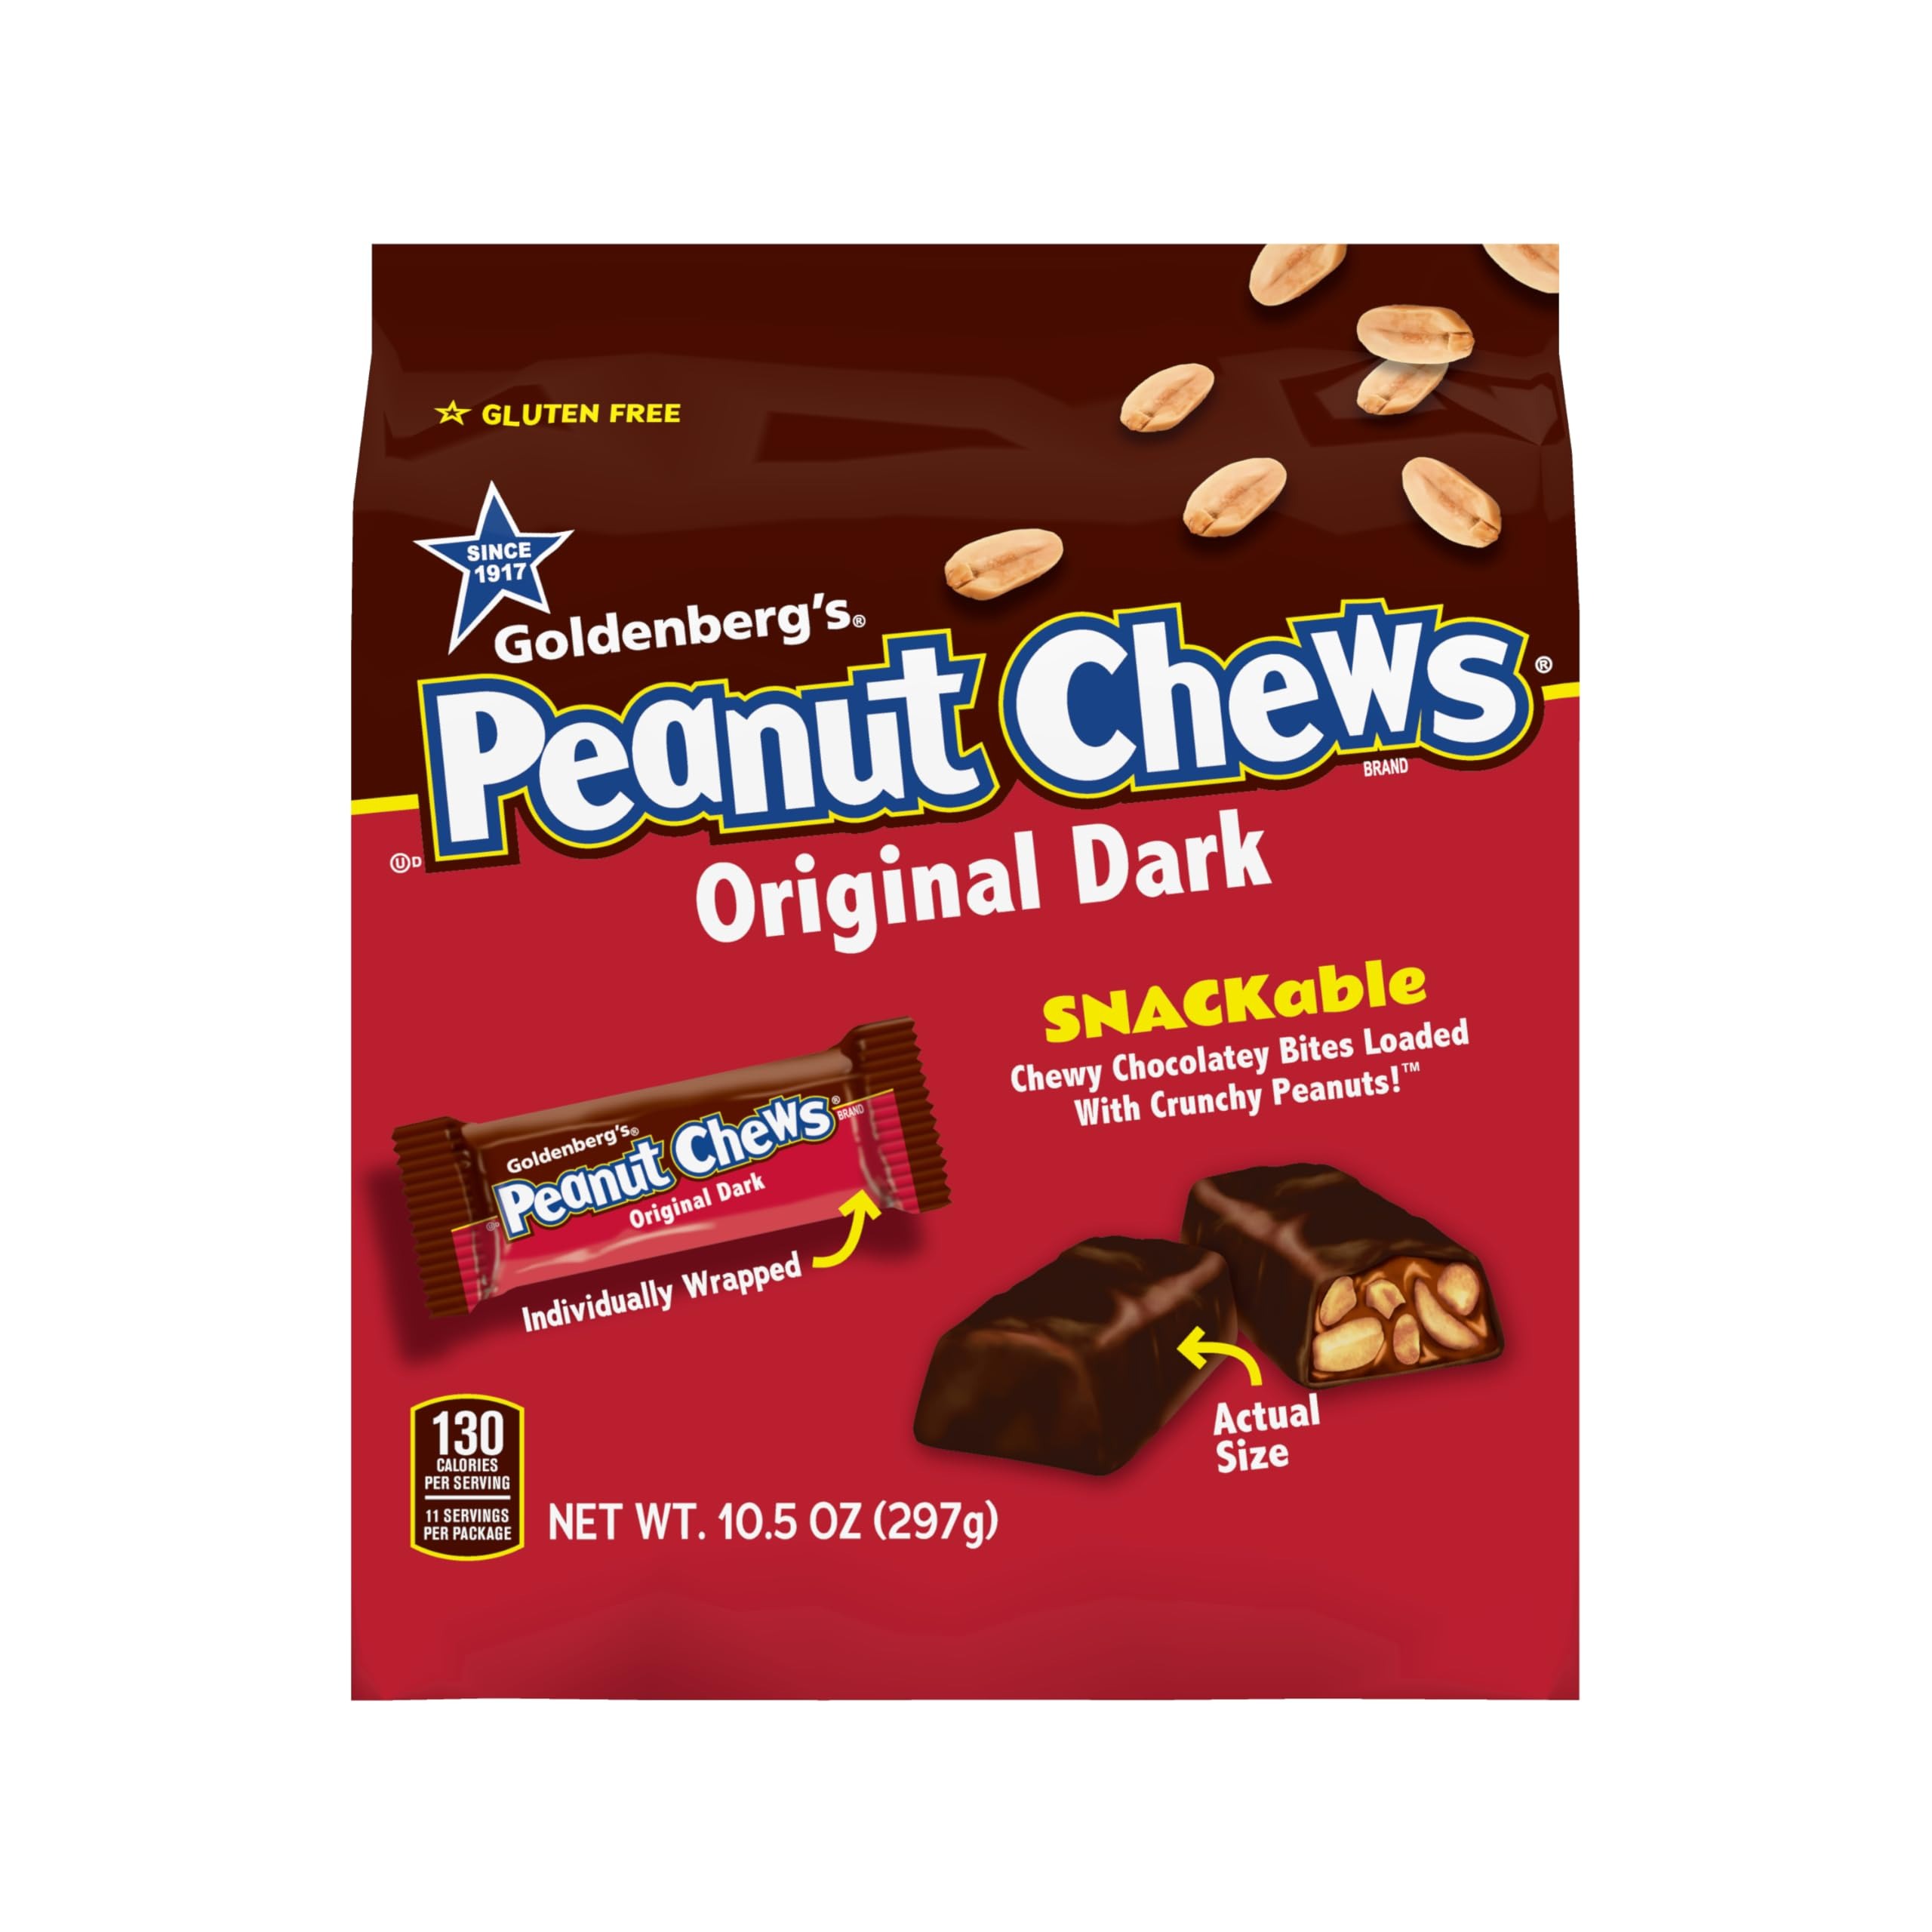
Item Name: Goldenberg's Peanut Chews Original Dark 10.5 oz. Bag
Bullet Point: Gluten Free
Product Description: Chewy chocolatey bites loaded with crunchy peanuts! 130 calories per serving. 11 servings per package. Per Servings (3 Pieces): 130 calories; 3 g sat fat (15% DV); 25 mg sodium (1% DV); 11 g added sugars (22% DV). Percent DV is based on a 2,000 calorie diet. Gluten free. Contains bioengineered food ingredients. Since 1917. Snackable. Individually wrapped. Unwrap the peanuty goodness of snackable peanut chews! Goldenberg's Peanut Chews candies have been a Philadelphia favorite since 1917. These snackable chewy, chocolates bites loaded with crunchy peanuts originally served as World War I ration bar. Today, Just Born continues the delicious candy making tradition started by the Goldenberg family more than 100 years ago. Chewy, chocolatey, peanuty goodness! Satisfaction Guarantee: Quality candy is our family tradition. If you are not satisfied with the quality of this product, please save the unused portion and package. www.peanutchews.com. Contact us at 1-888-645-3453 M-F 9am-5pm e.s.t. or www.peanutchews.com. Questions or comments: Call 1-888-645-3453 or visit www.peanutchews.com. Made in the USA with globally sourced ingredients.
Value: 10.5
Unit: Ounce

Price: 5.695